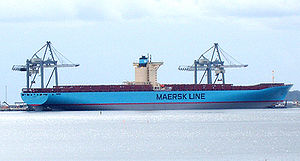
Containerskib
Emma Mærsk er verdens næststørste containerskib
Et containerskib transporterer udelukkende gods der er pakket i ISO-containere. Godshåndtering i havnene og surring af containere på skibene er enkel, og dermed er liggetiden i havnene kort for et containerskib i sammenligning med et traditionelt stykgodsskib, og derfor foretrækkes containerskibe i stadig større grad. De store containerskibe som Colombo Express er afhængige af moderne containerterminaler i havnene, og derfor er der stadig et marked for stykgodsskibe med eget lastearrangement.